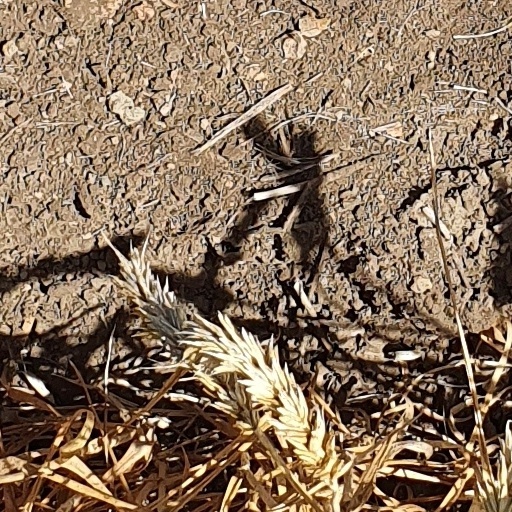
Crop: wheat